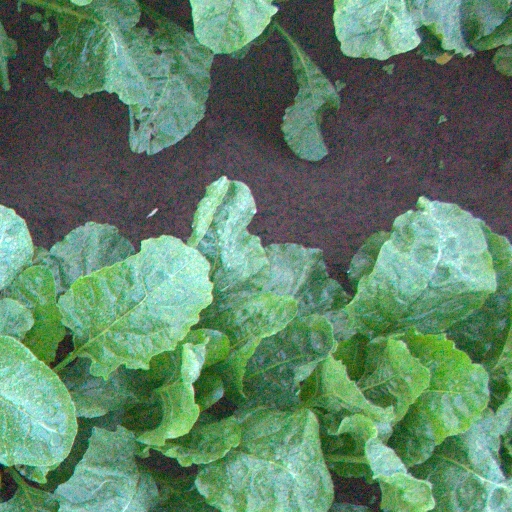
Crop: sugar beet